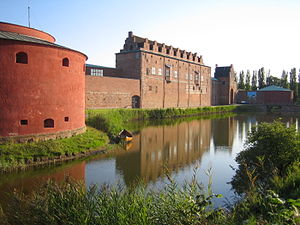
Malmøhus
Malmöhus
Malmøhus er en borg i Malmø. Malmøhus er Nordens ældste bevarede renæssanceslot fra 1526-1530. Slottet rummer i dag Malmø Kunstmuseum og Malmø Museum.